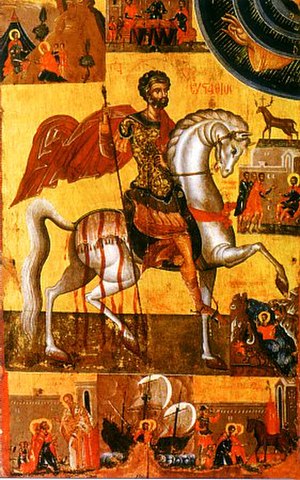
Sankt Eustacius
Sankt Eustacius, også kendt som Sankt Eustachius/Eustathius og Saint Eustace, var en kristen martyr og soldaterhelgen. Ifølge overleveringerne levede han i det 2. århundrede e.v.t. En helgen med dette navn æres i den anglikanske kirke. Han fejres som helgen 20. september.